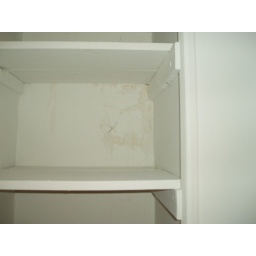
Parlor floor cupboard near pocket doors showing water damage